Artemis: Spaceship Bridge Simulator

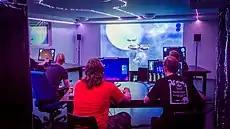
People playing Artemis at Ropecon 2014.

"Artemis" uses asymmetrical gameplay in which each player takes on a role with different tasks to perform. Three roles (or "[bridge] stations") are required to play the game, setting the minimum number of players at three: